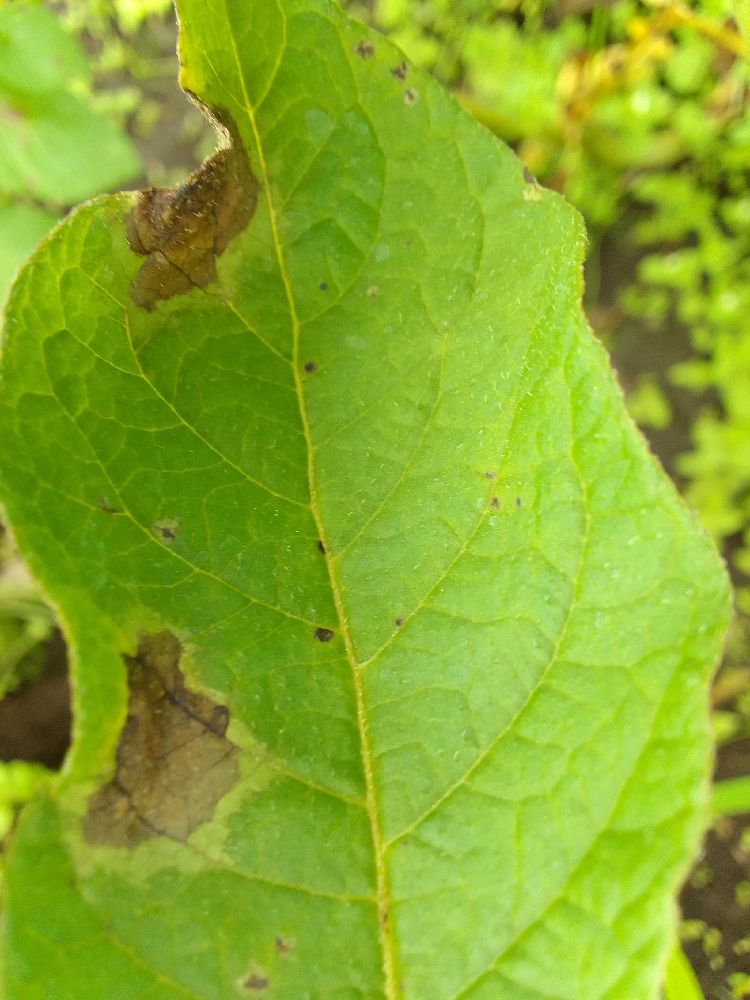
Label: Late blight